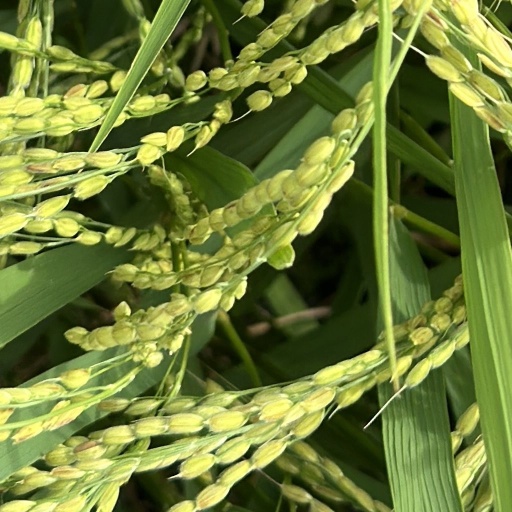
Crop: rice